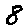
Label: 8